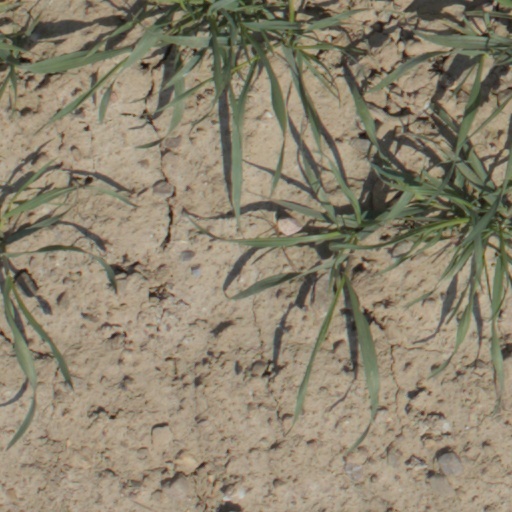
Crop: wheat